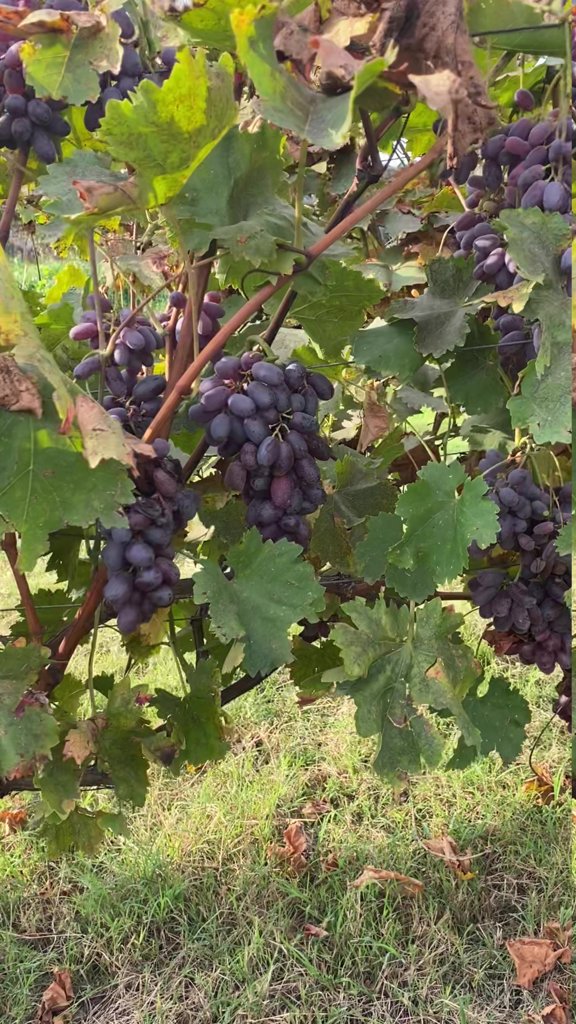
Berries visible: 201
Grape clusters: 8